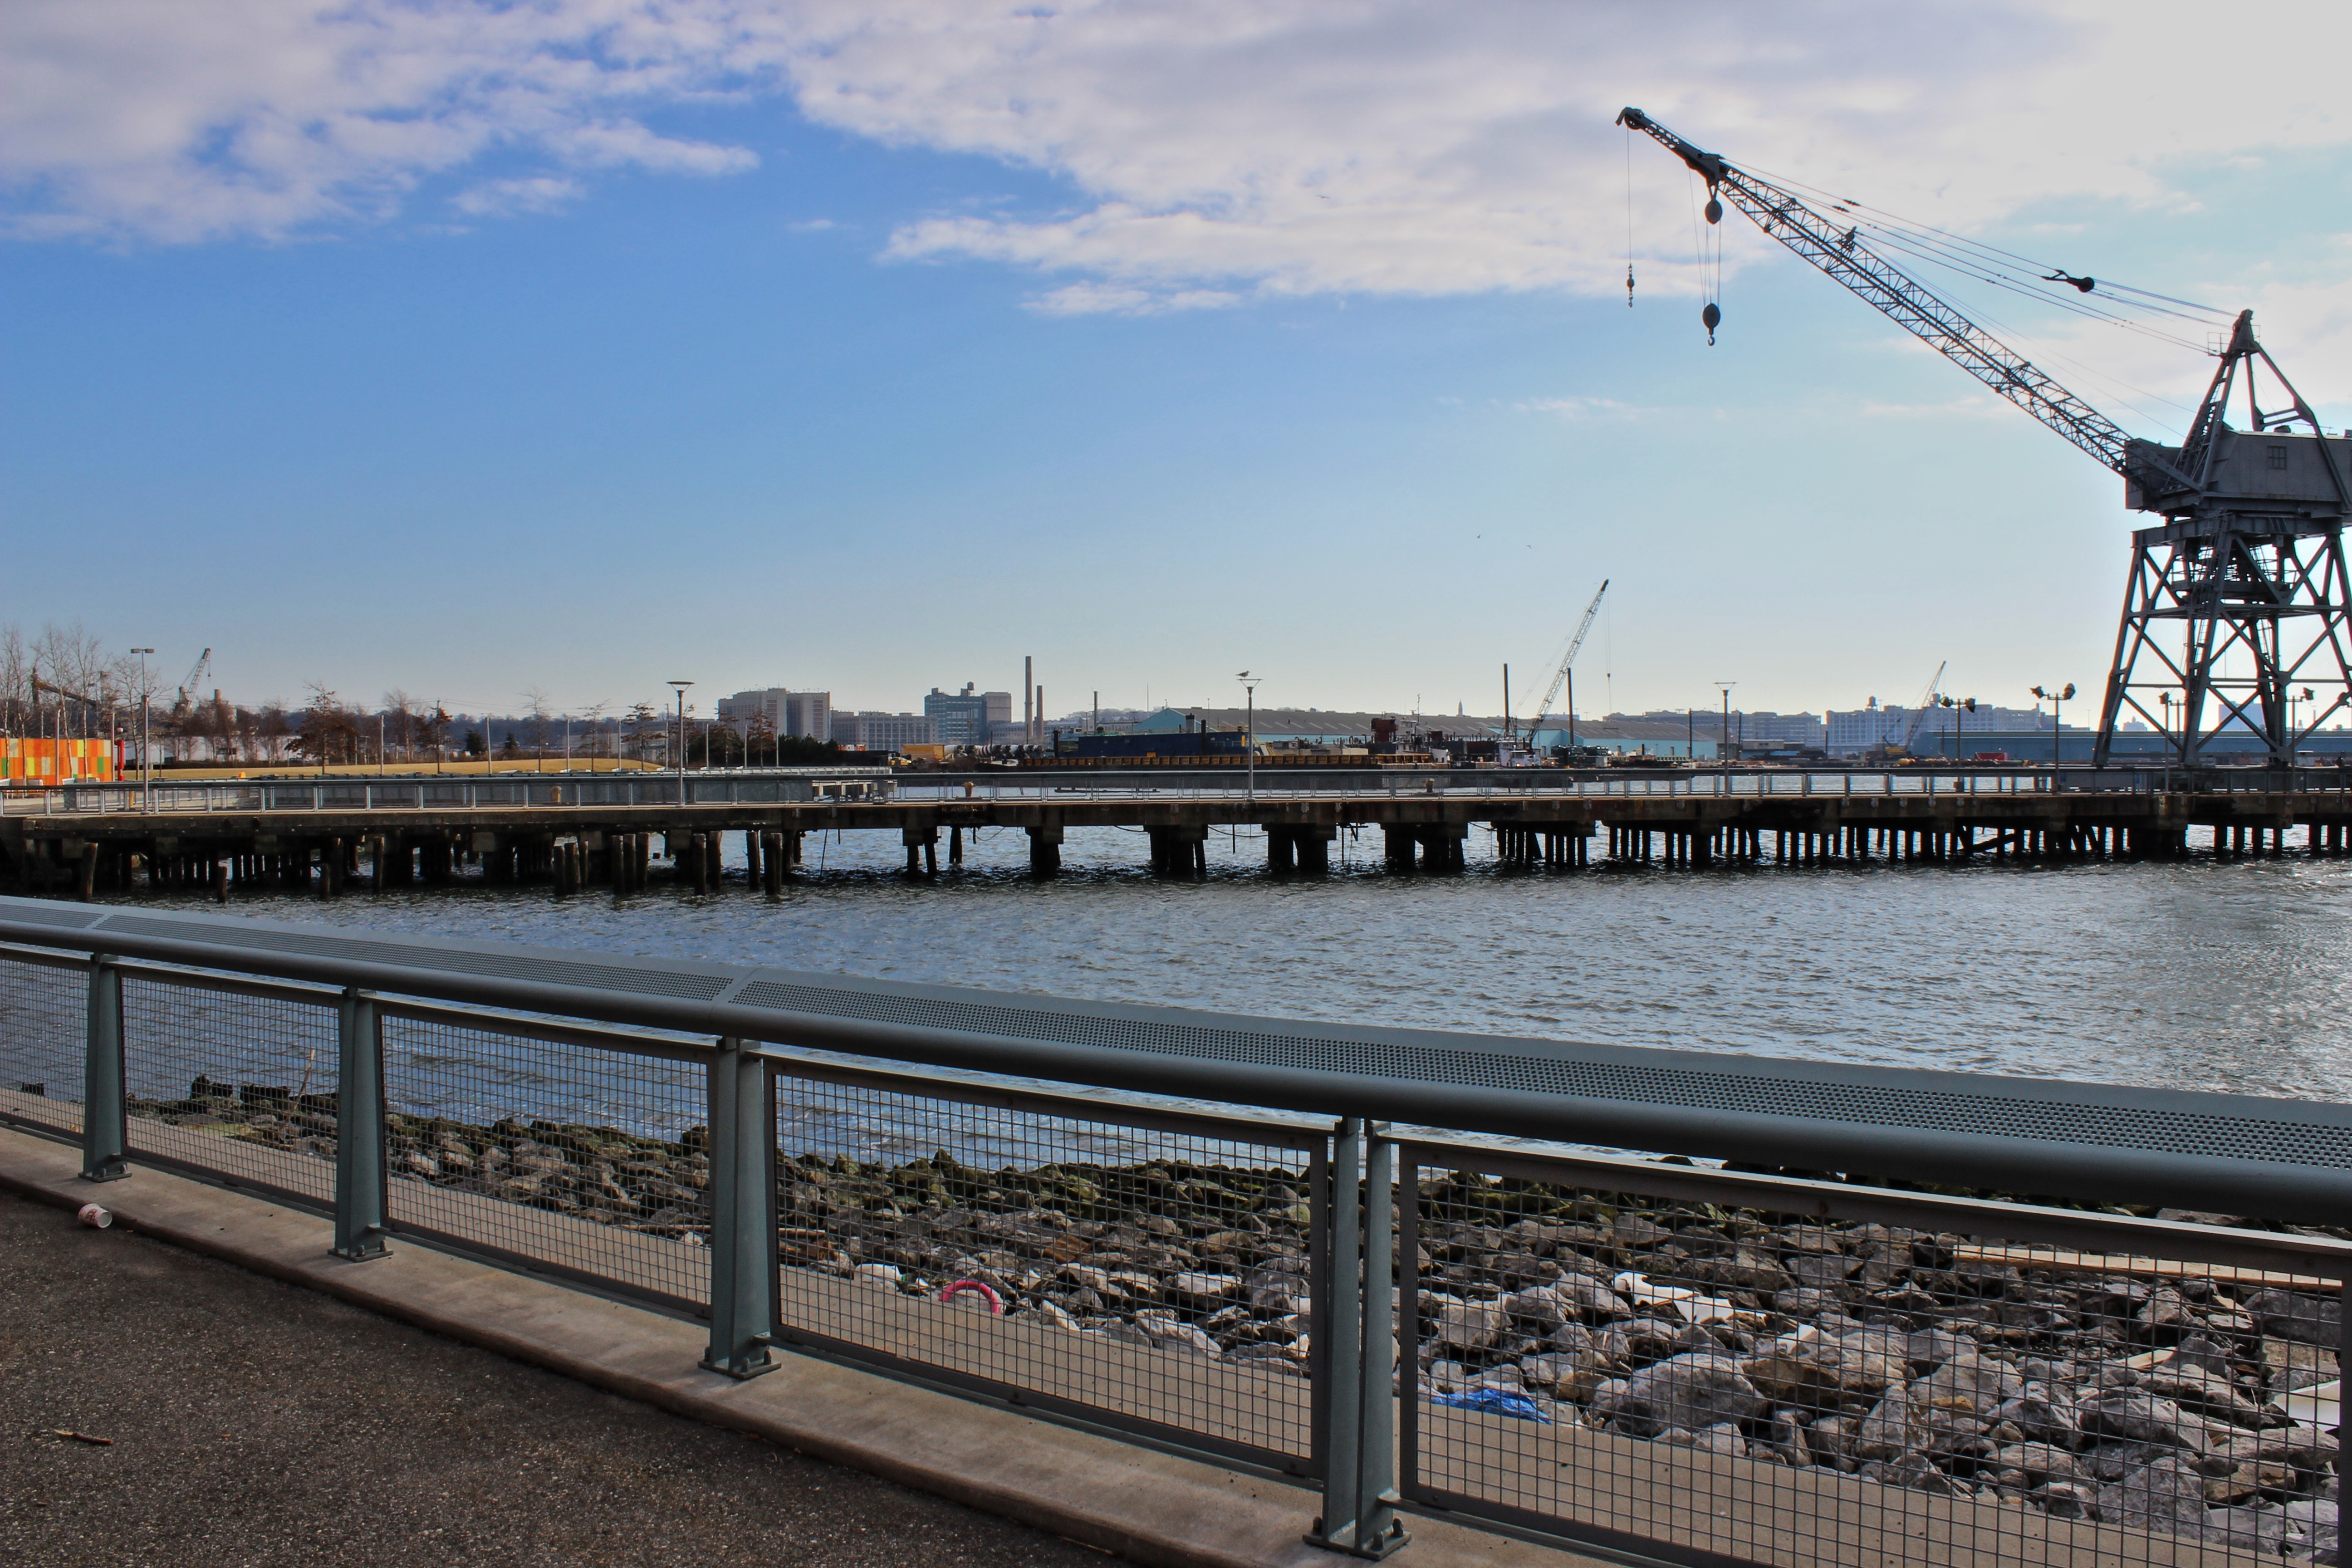
sea, coast, water, dock, boardwalk, bridge, city, pier, river, walkway, cityscape, transport, vehicle, harbor, port, waterway, doc, nonbuilding structure